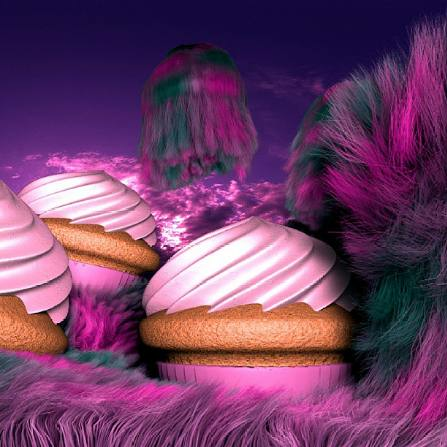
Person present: No